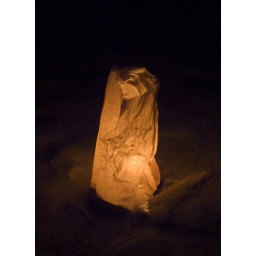
How they illuminate Petra by night, a candle, a paper bag and sand. Multiply by 1600